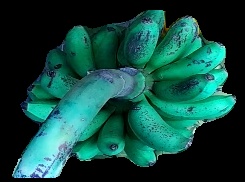
Variety: rasbale
Grade: grade3